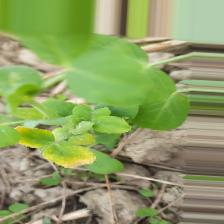
Label: Ascochyta blight